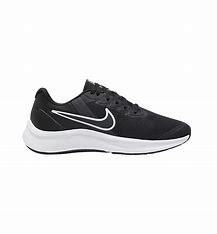
Brand: Nike
Model: Star Runner 3